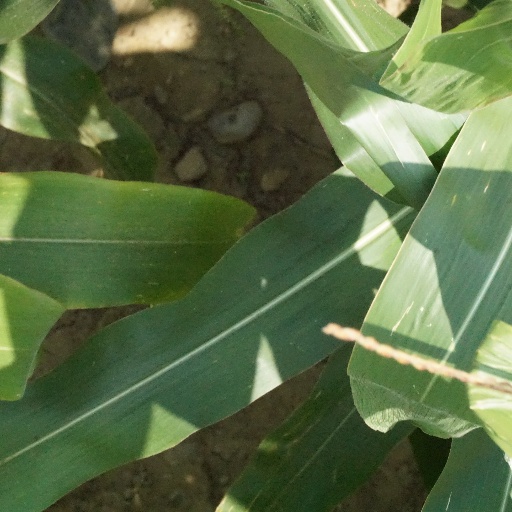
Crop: maize; corn